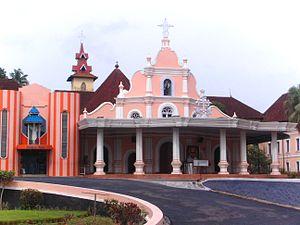
Kuriakose Elias Chavara en religion Kuriakose Elie de la Sainte Famille est né le 10 février 1805 au Kerala. Il est décédé le 3 janvier 1871 à Koonammavu. Prêtre et carme indien de rite syro-malabar. Il est le fondateur de deux congrégations religieuses : les Carmes de Marie Immaculée et les sœurs de la Mère du Carmel.